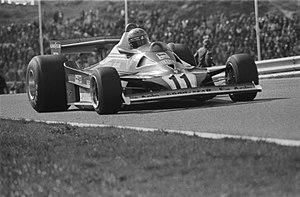
La Scuderia Ferrari fondée en 1929 par Enzo Ferrari, est depuis 1947 la branche chargée de l'engagement en compétition des voitures de la marque Ferrari. De nos jours, la Scuderia Ferrari a exclusivement recentré son activité sur le championnat du monde de Formule 1, dont elle est à la fois une pionnière et un pilier, détenant la plupart des records.